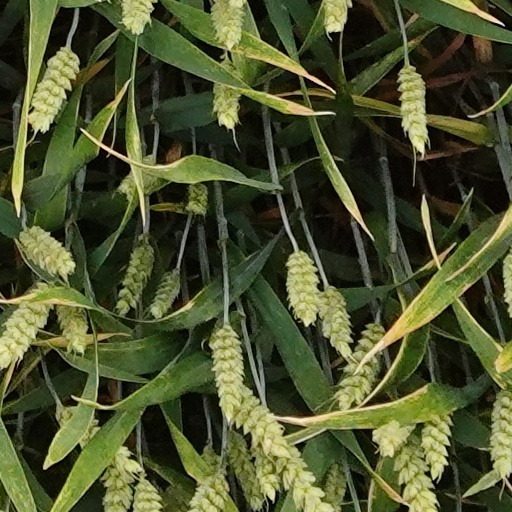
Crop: wheat